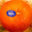
Label: orange